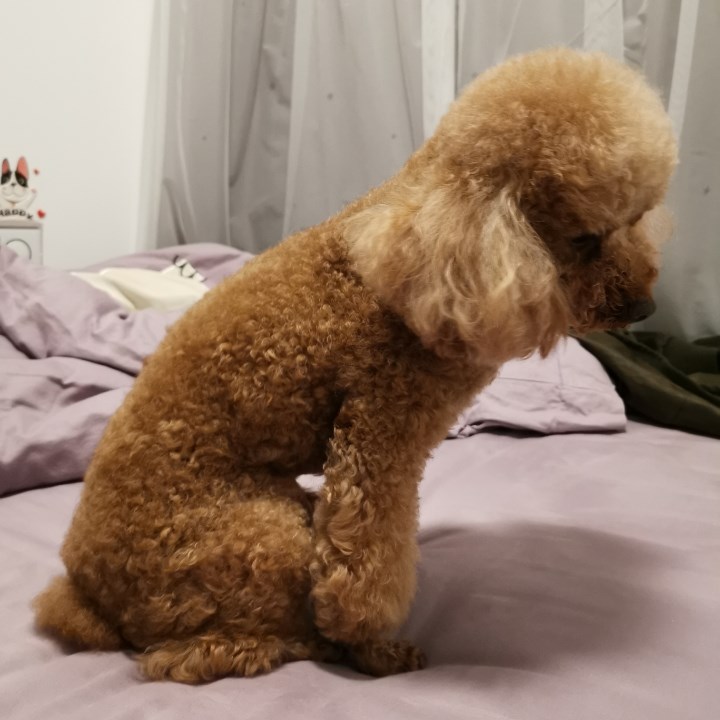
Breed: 2925-n000114-toy_poodle